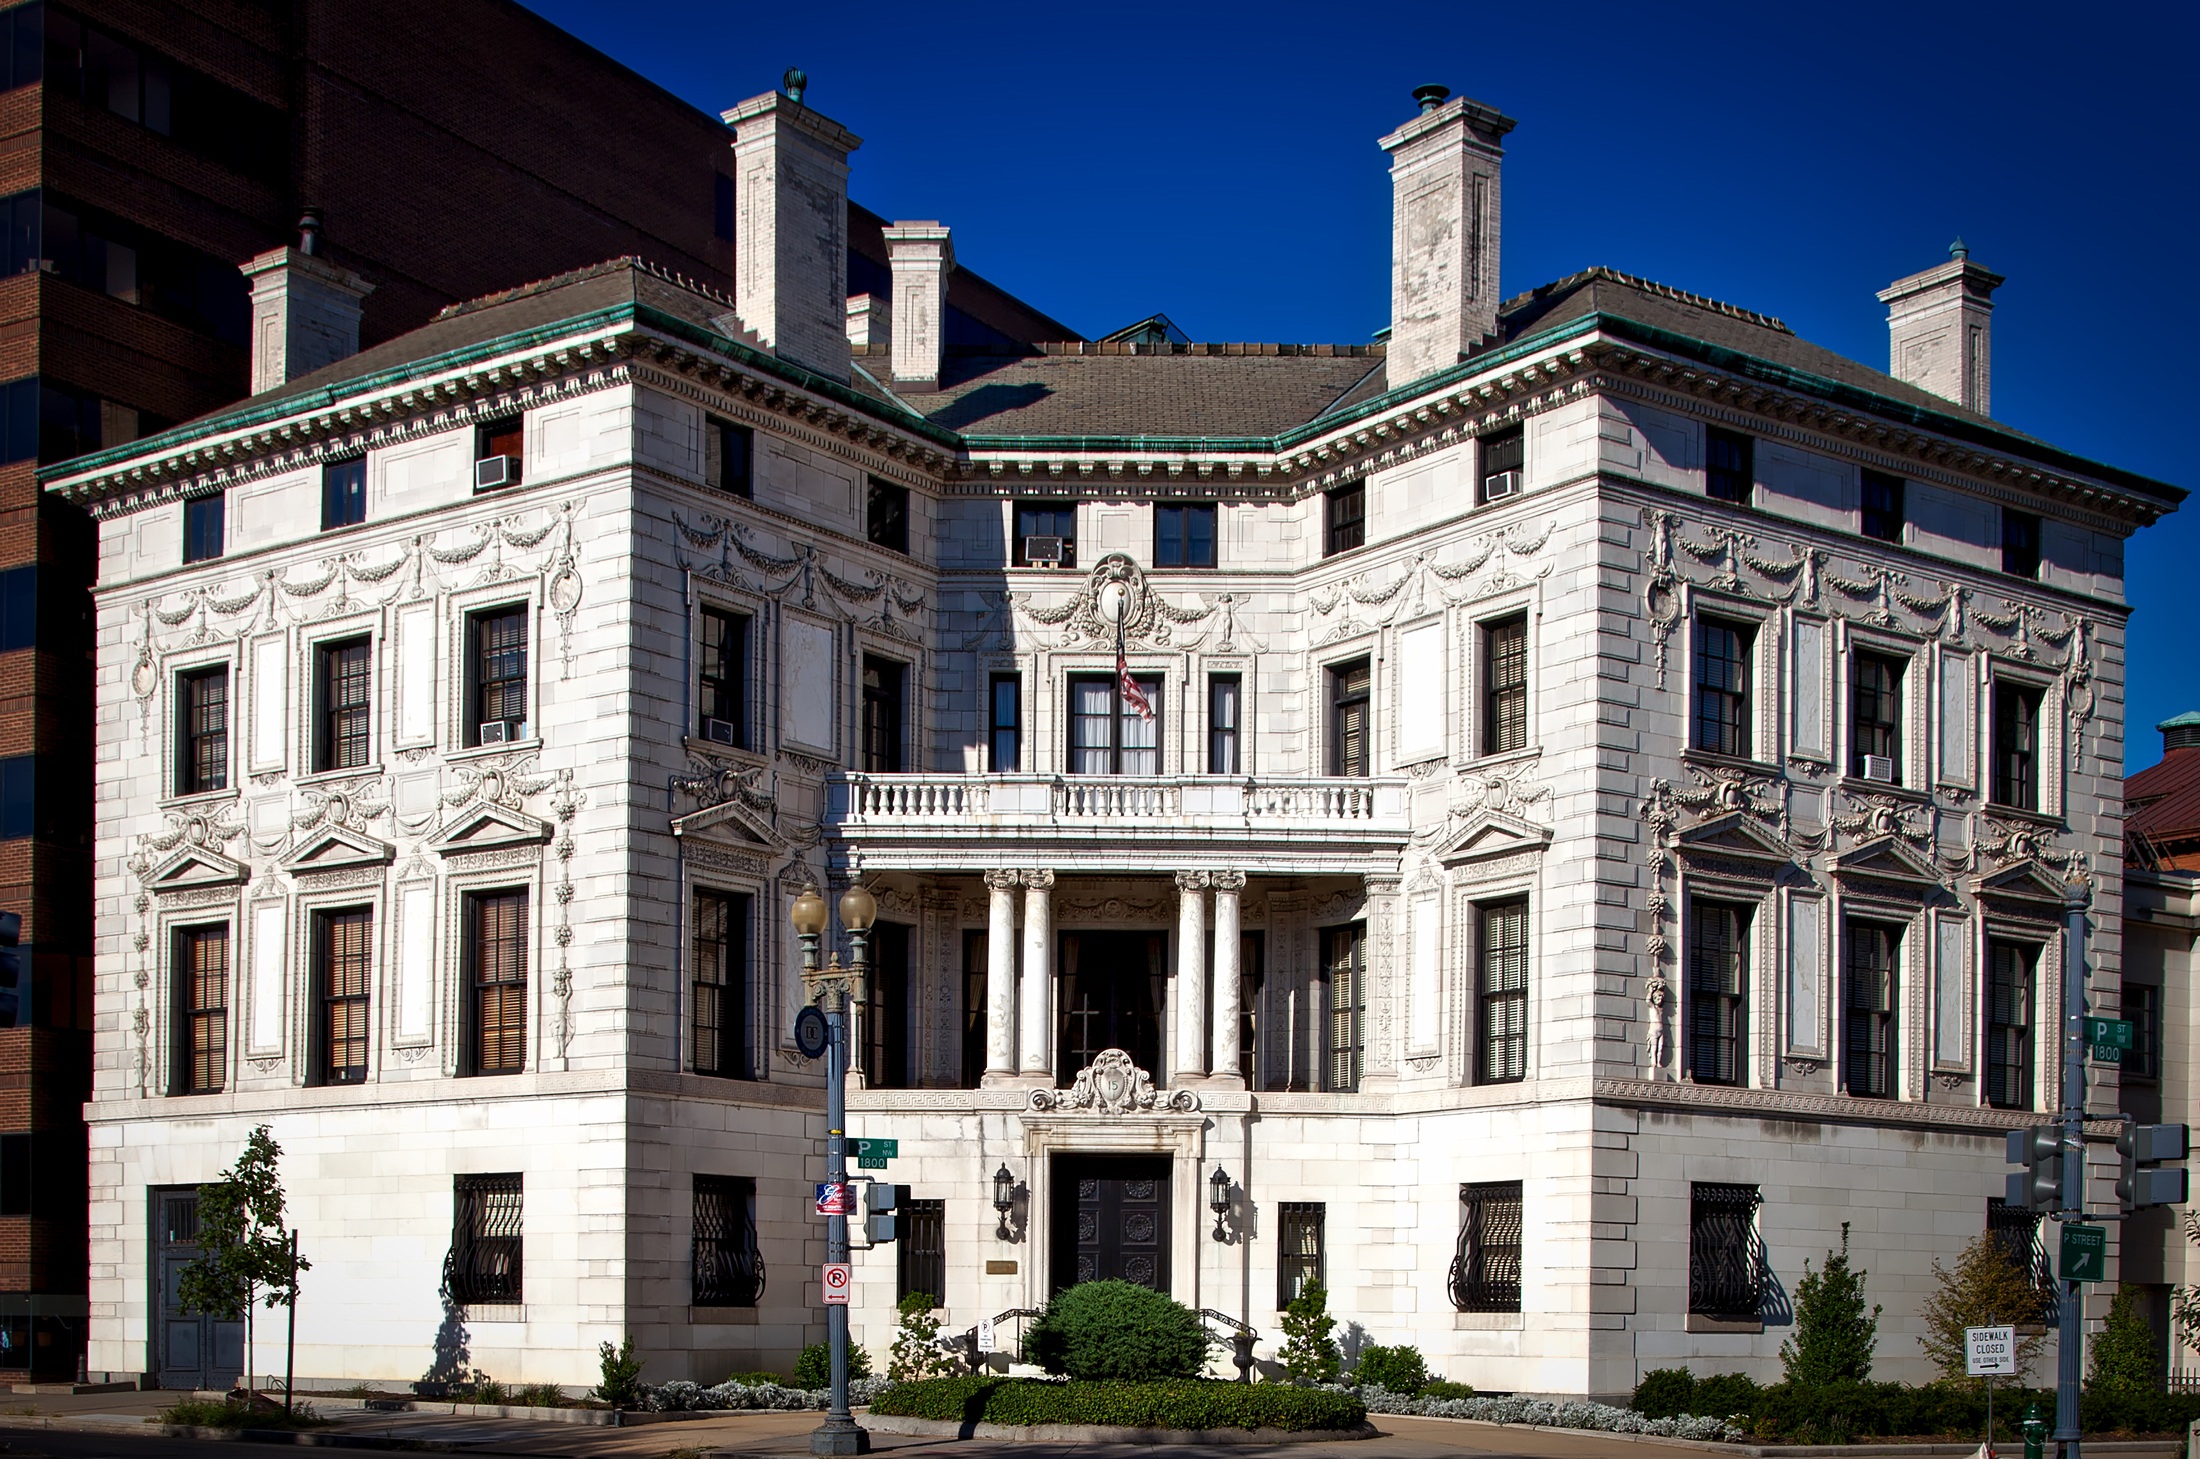
architecture, mansion, house, town, building, chateau, palace, old, city, urban, cityscape, downtown, landmark, facade, historic, tourism, tower block, hdr, buildings, estate, attractions, c, cities, neighbourhood, washington dc, classical architecture, patterson house, urban area, human settlement